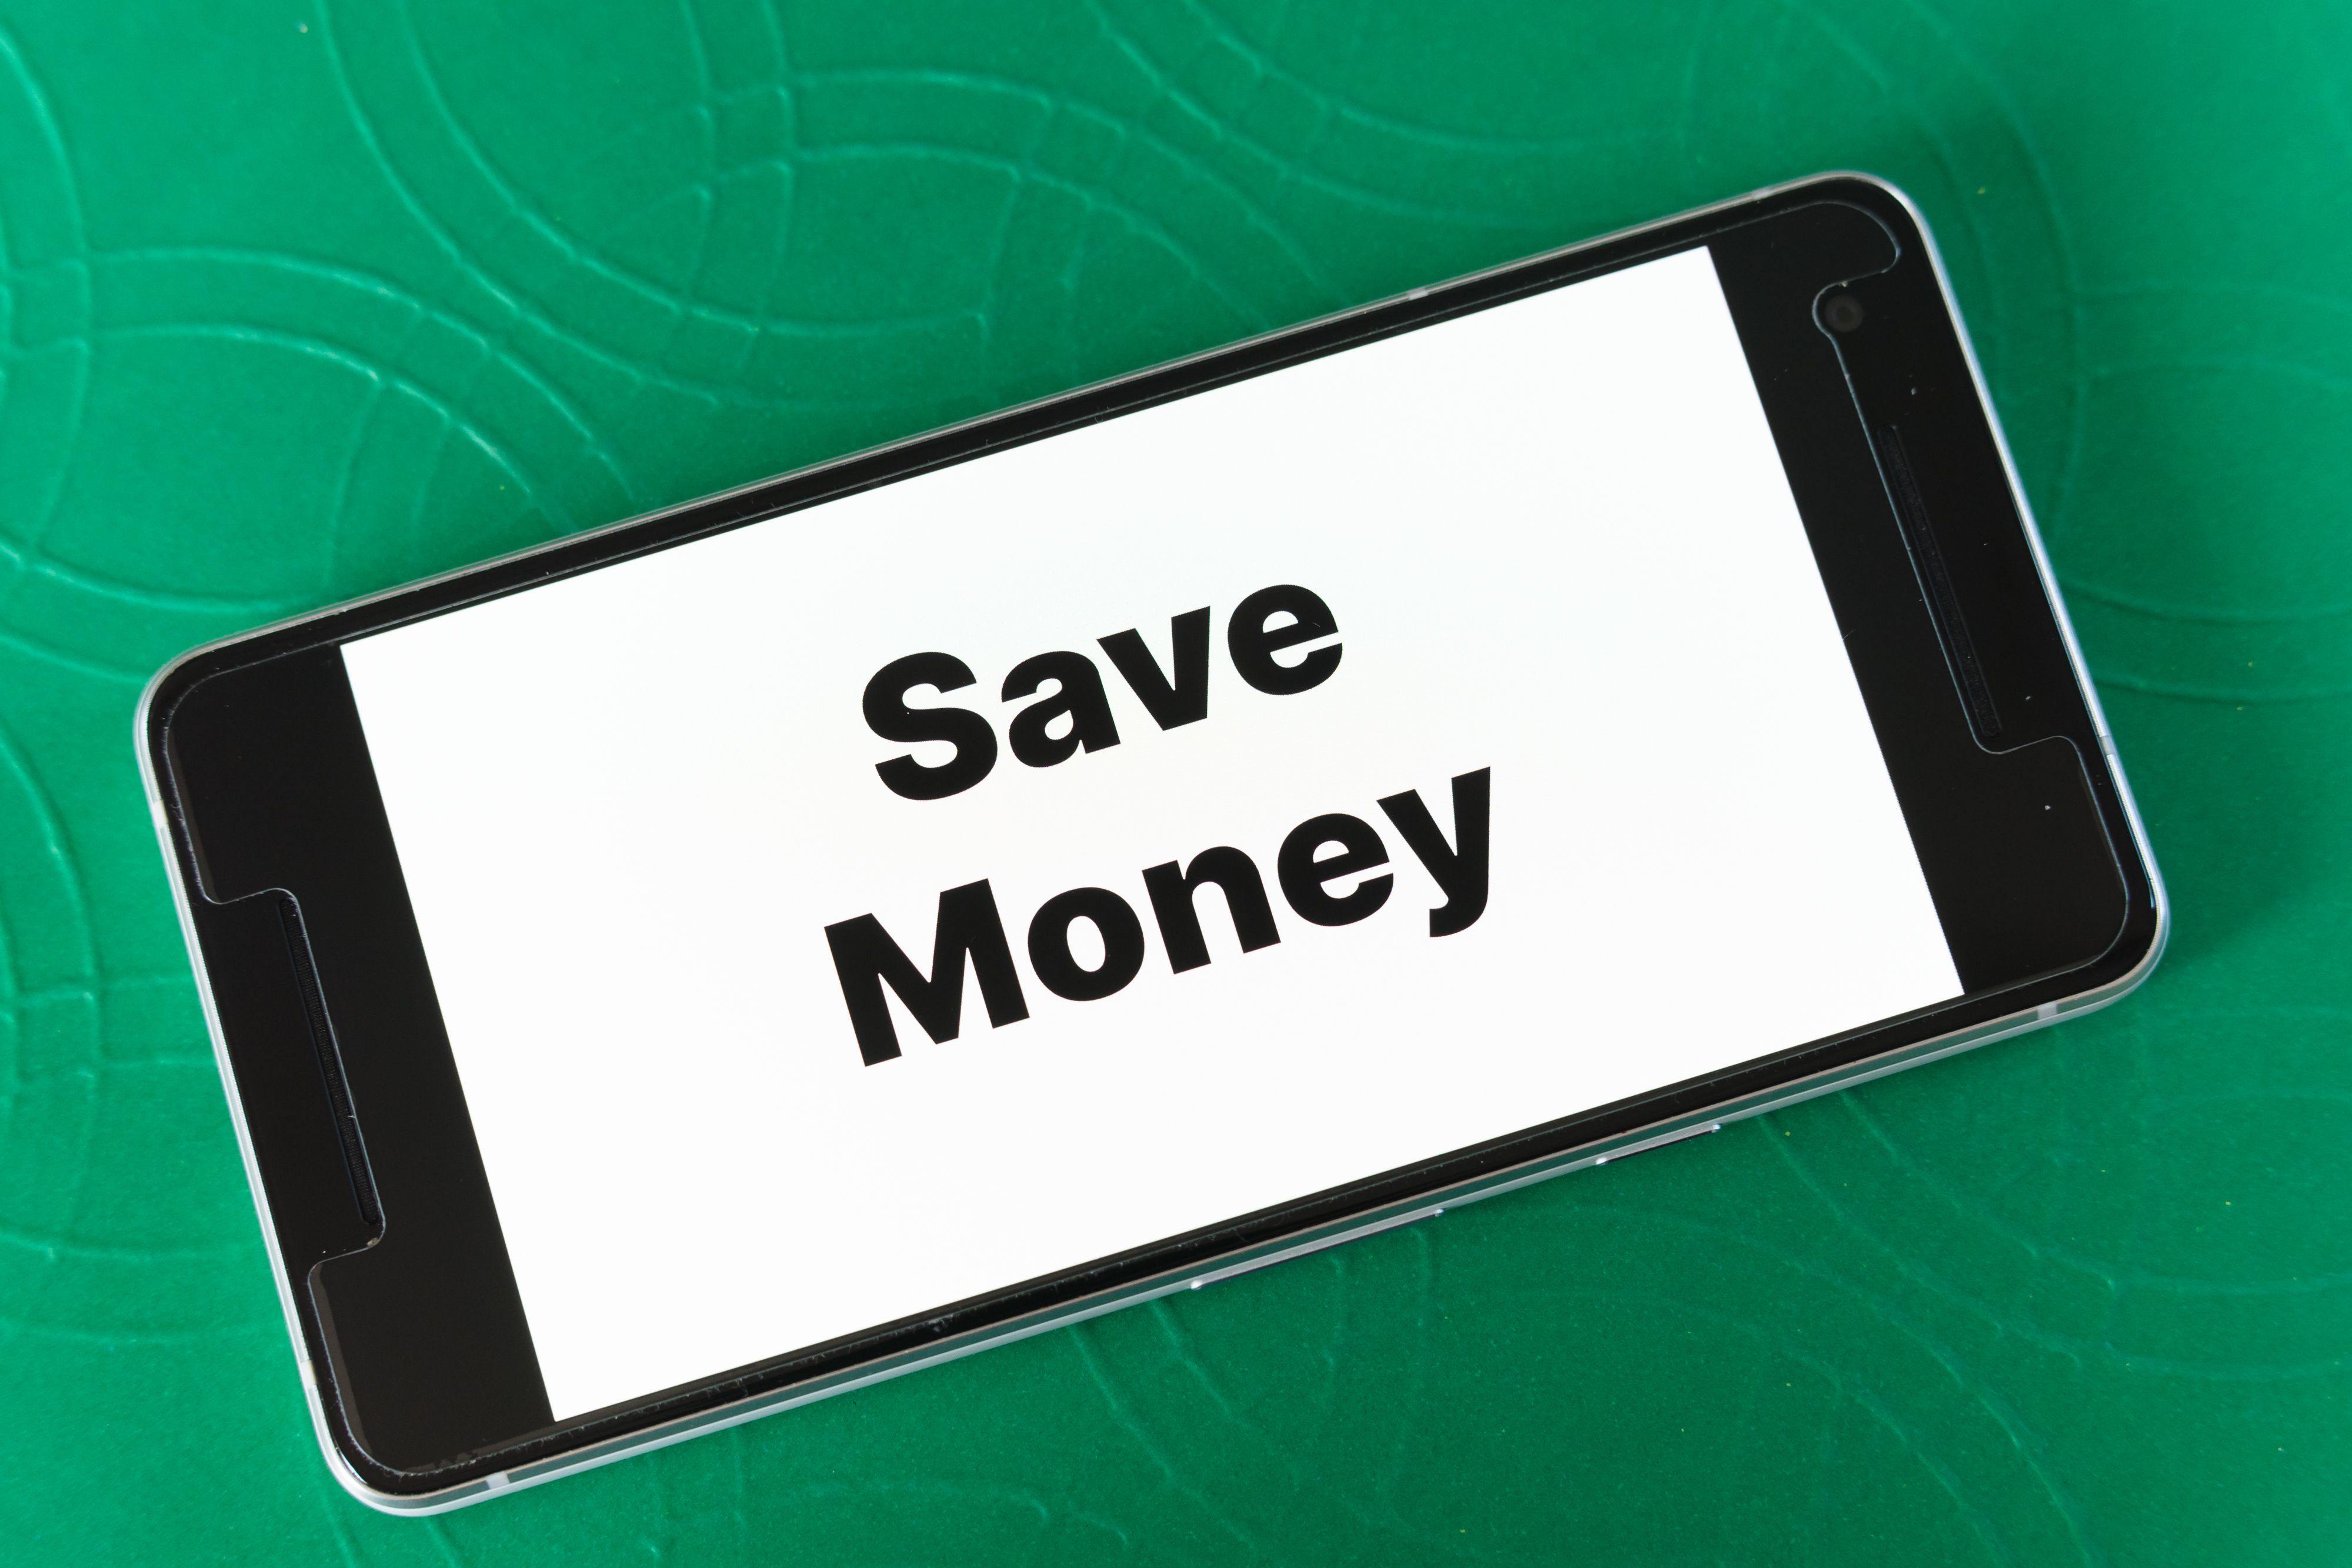
save, money, earn, wealth, dollar, mockup, discount, cheap, price, job, account, text, green, font, technology, electronic device, logo, gadget, brand, smartphone, icon, graphics, rectangle